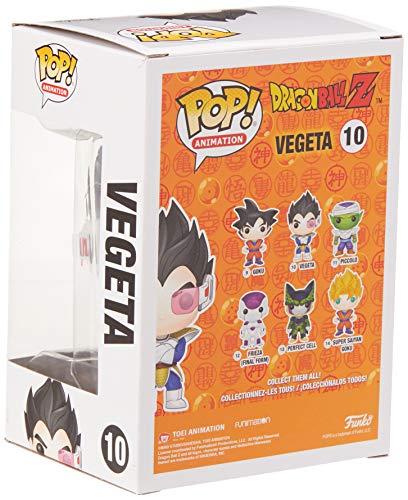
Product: Funko POP! Anime: Dragonball Z Vegeta Action Figure
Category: Toys & Games | Toy Figures & Playsets | Action Figures
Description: Dragon ball Z POP.
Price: $9.97